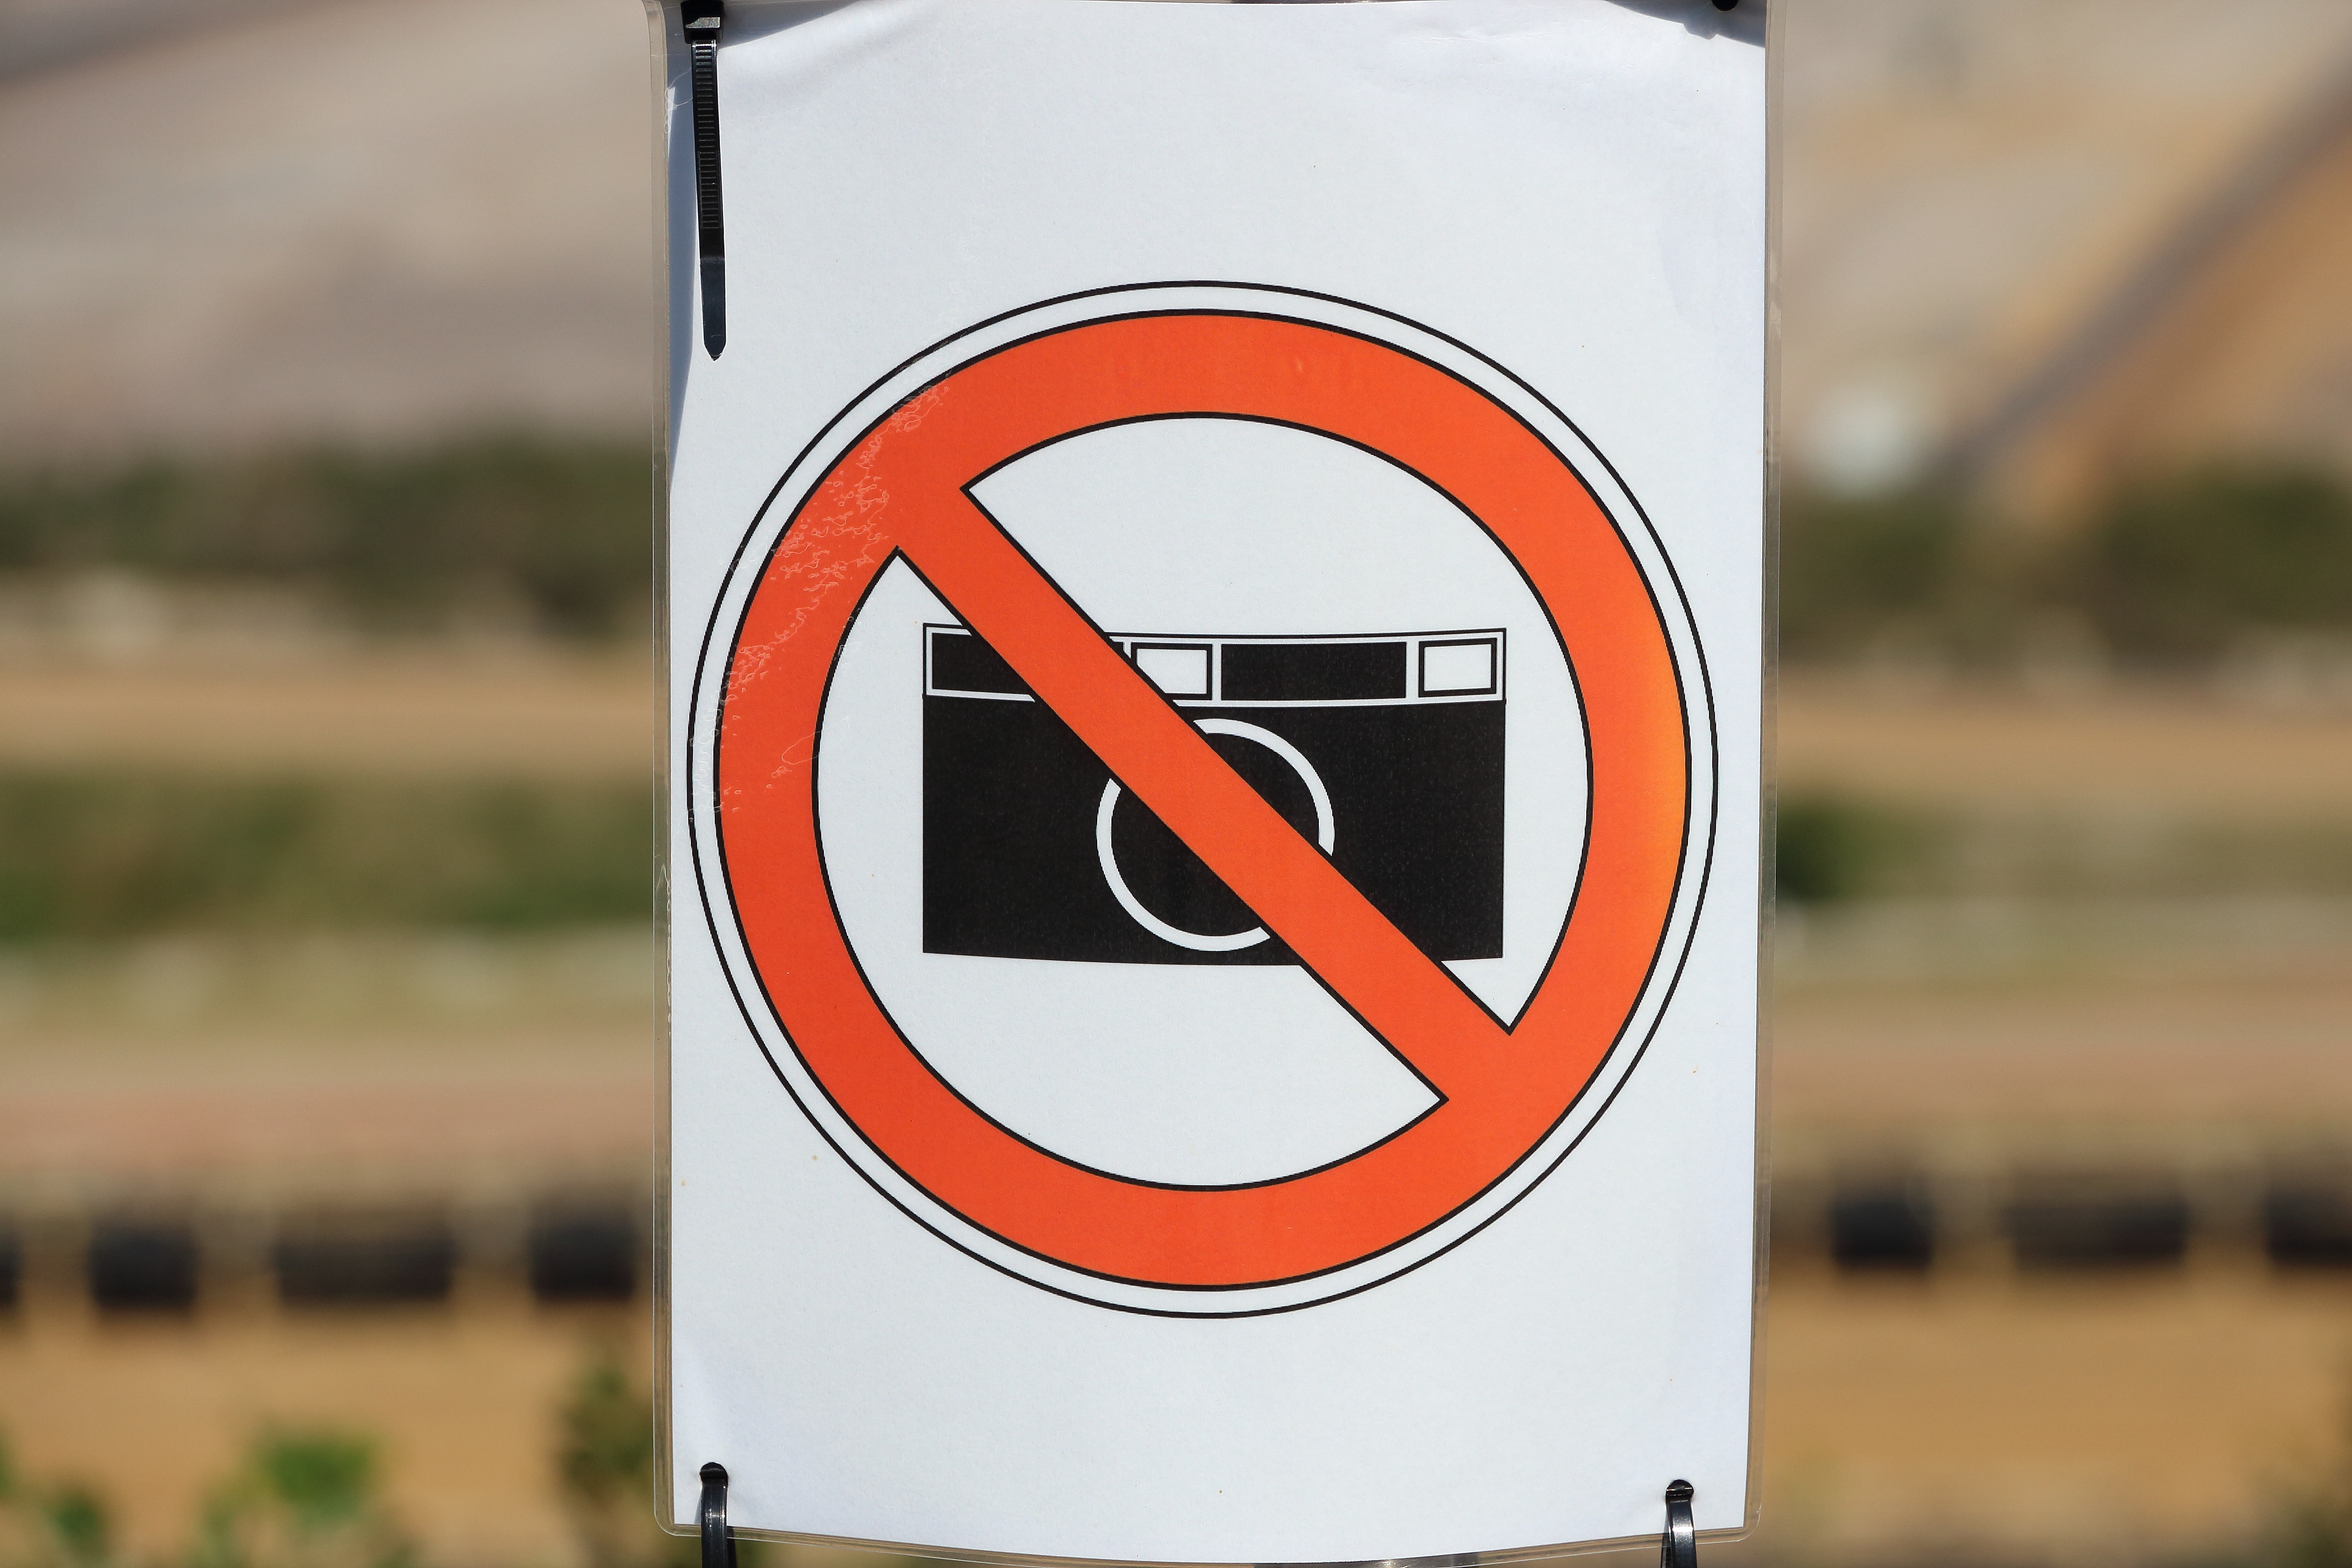
camera, number, advertising, sign, banner, signage, brand, prohibited, shield, warning, traffic sign, prohibitory, no photography allowed